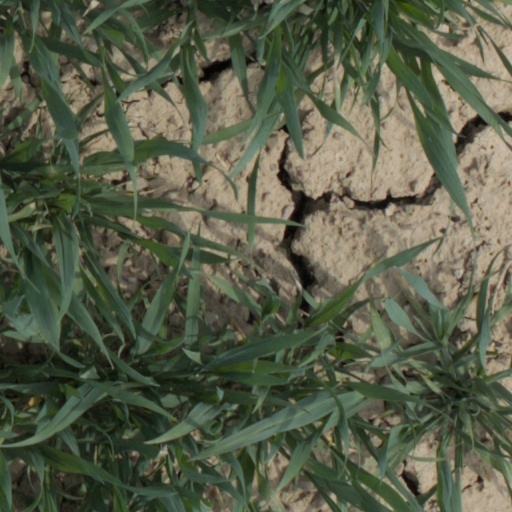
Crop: wheat